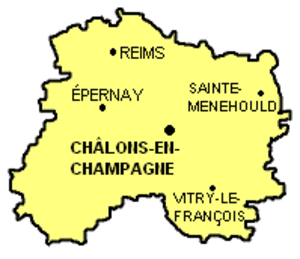
Le département de la Marne est un département français, qui doit son nom à la Marne, rivière qui l'arrose. Il fait partie de la région Grand Est et de la Champagne historique. L'Insee et la Poste lui attribuent le code 51. Sa préfecture est Châlons-en-Champagne et sa plus grande ville est Reims.
La Marne est un département du quart Nord-Est de la France, dans la région Champagne-Ardenne. D'une superficie de 8 162 km², la Marne est le septième département le plus étendu de France métropolitaine. Elle mesure 116 km d'Ouest en Est, de Villeneuve-la-Lionne à Trois-Fontaines-l'Abbaye, et 97 km du Nord au Sud, de Cormicy à Clesles. Elle est entourée de six départements : les Ardennes au Nord, l'Aisne et la Seine-et-Marne à l'Ouest, l'Aube et la Haute-Marne au Sud, ainsi que la Meuse à l'Est.